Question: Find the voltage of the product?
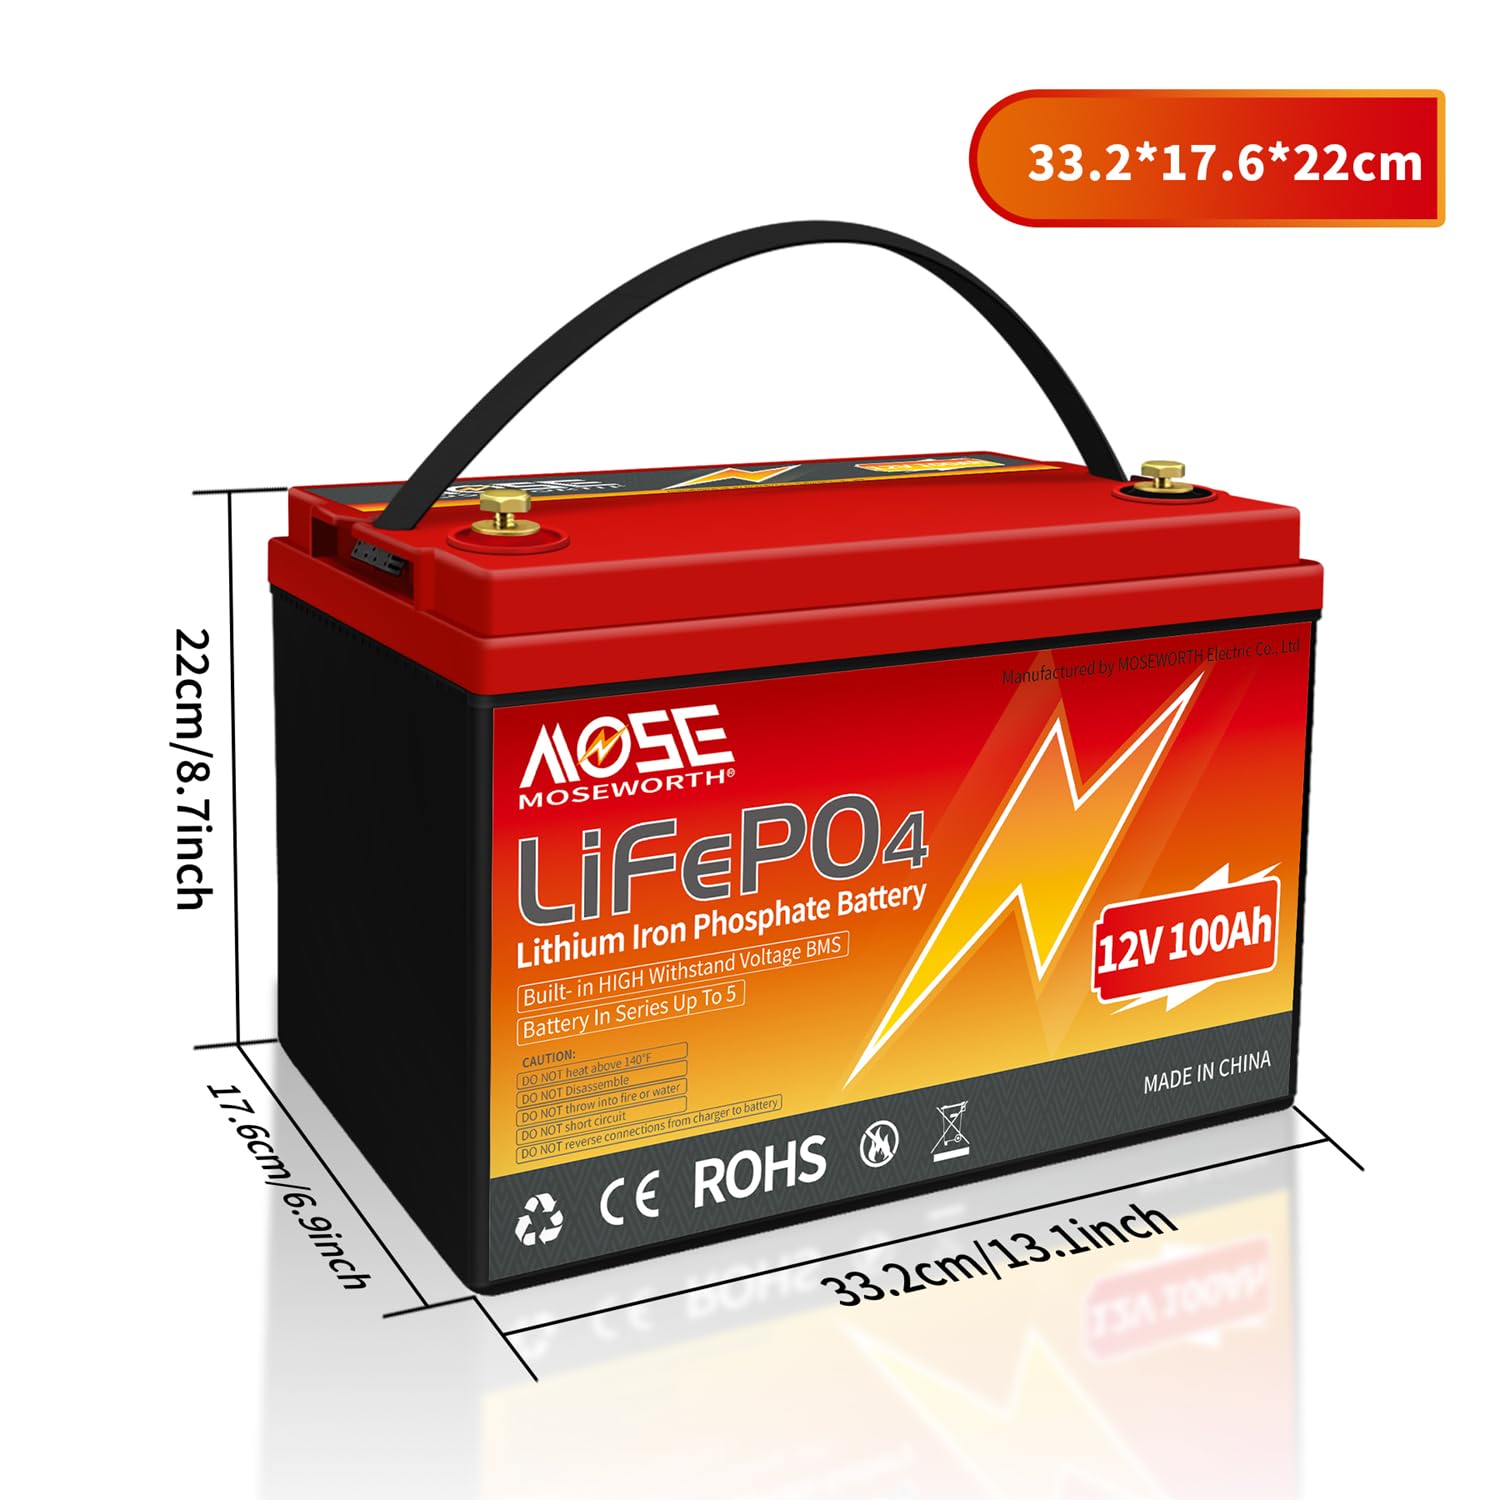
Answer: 12.0 volt